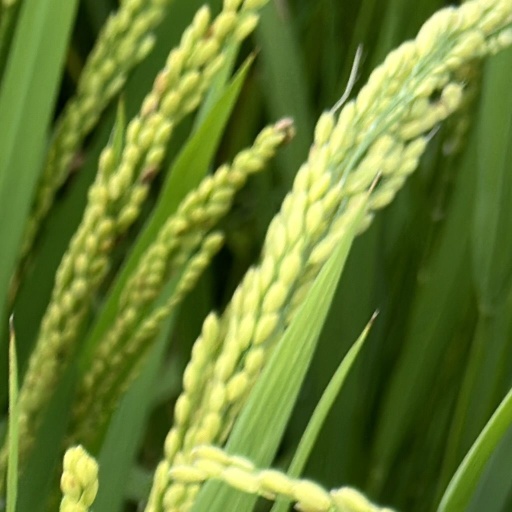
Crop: rice